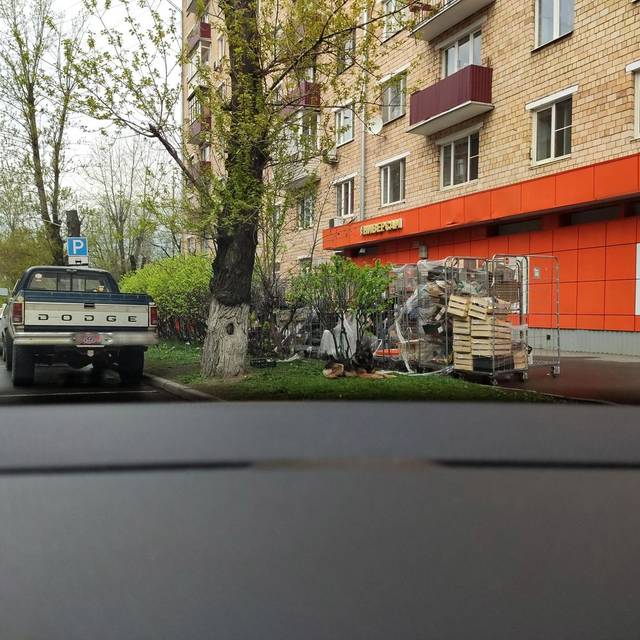
Region: Russia
Coordinates: 55.761, 37.705